FIU Herbert Wertheim College of Medicine

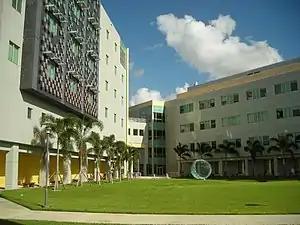
Health and Life Sciences Building I and II house the College of Medicine.

The College of Medicine was founded by the Florida Board of Governors on March 23, 2006. Its inaugural class of 43 students entered in fall 2009 and was the first graduating class in 2013.